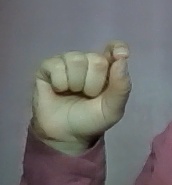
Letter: fa